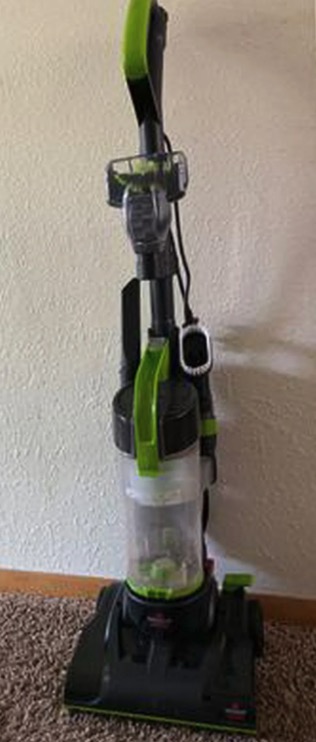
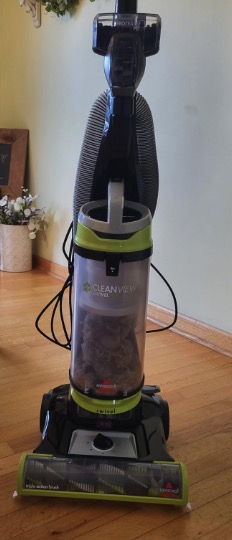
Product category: items_vacuum
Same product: no